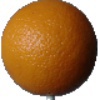
Label: Orange 1